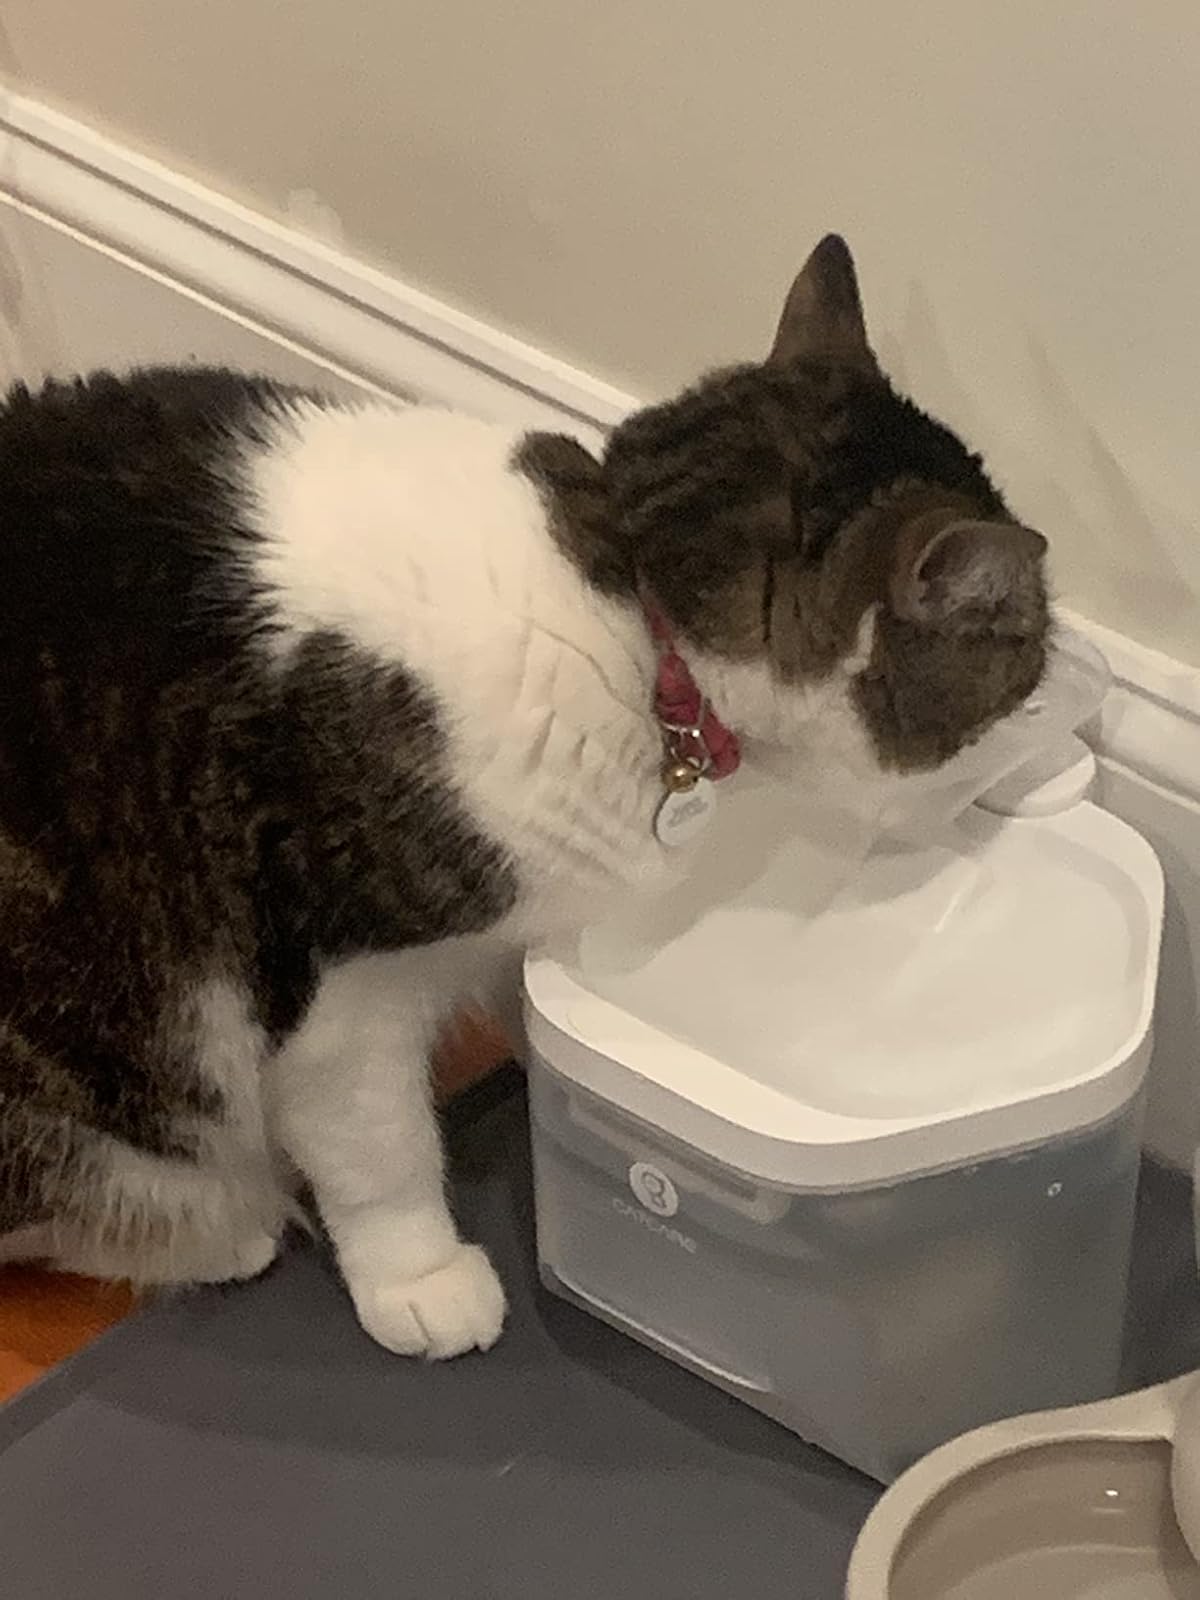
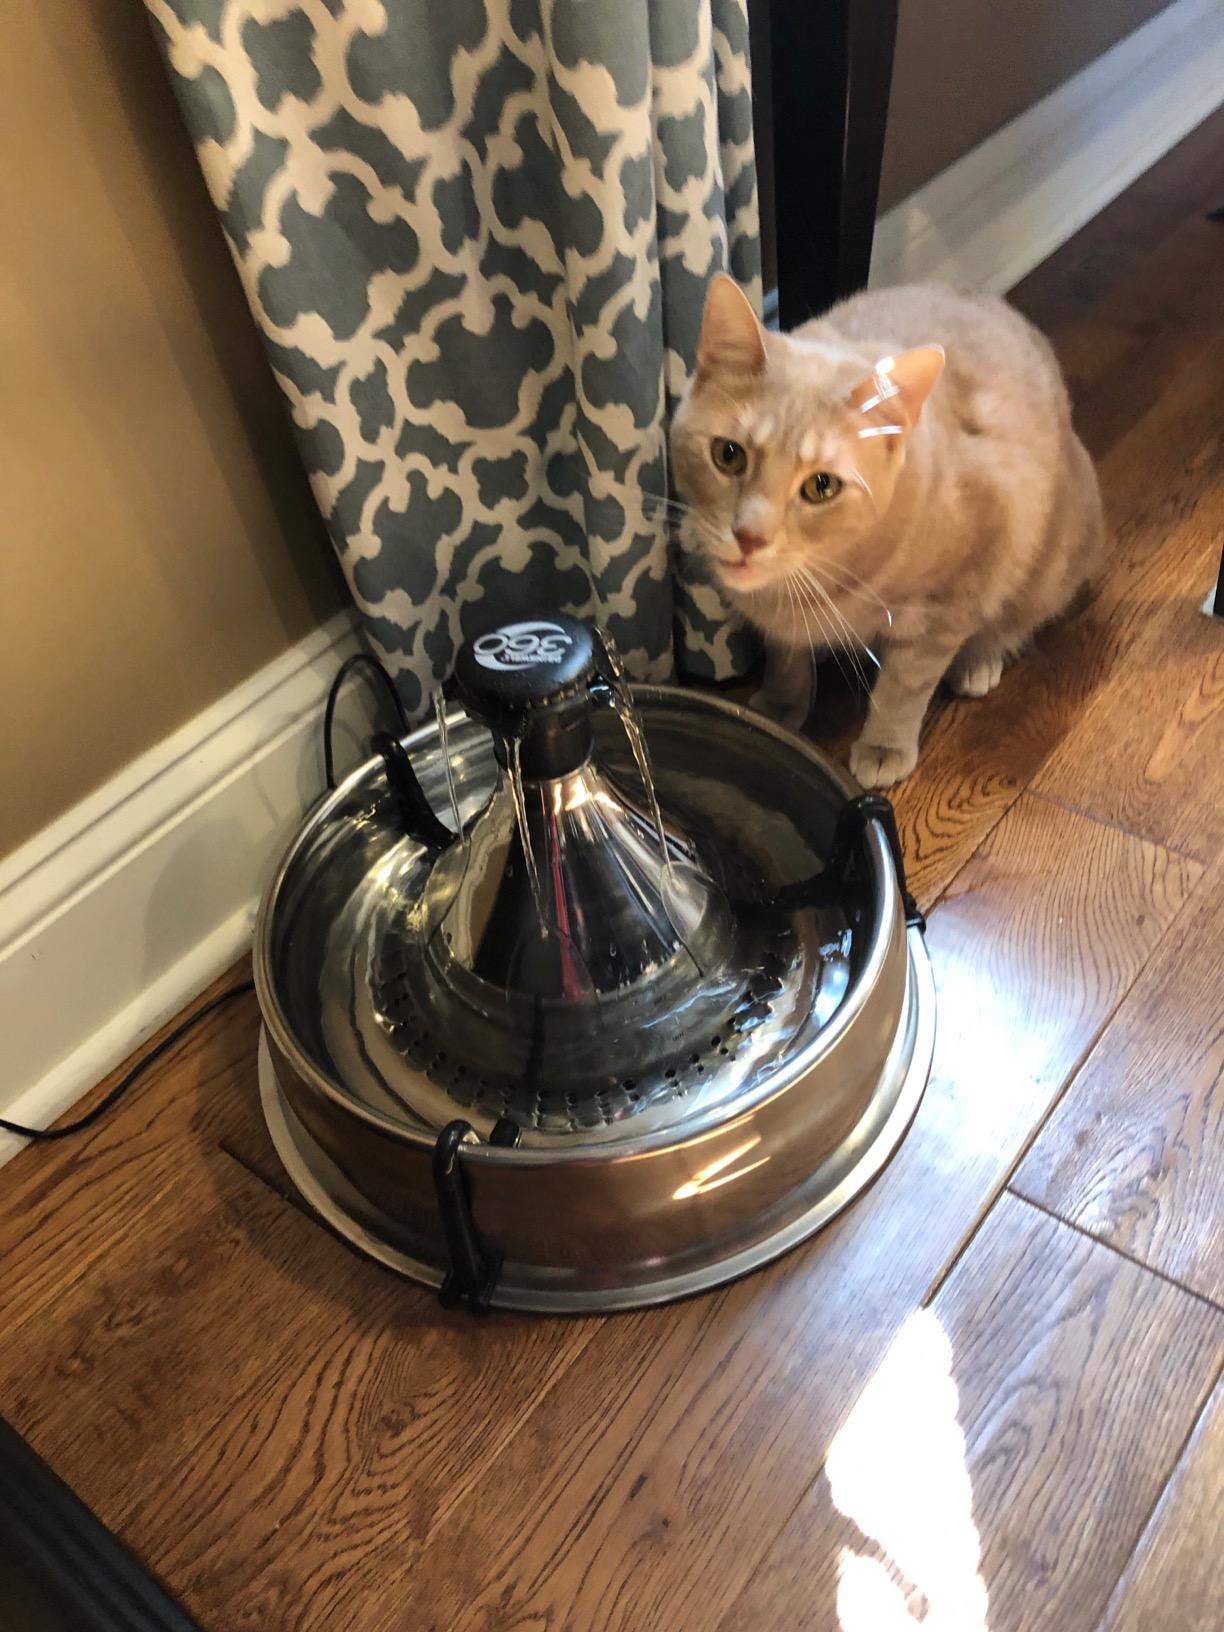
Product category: items_bowl
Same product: no